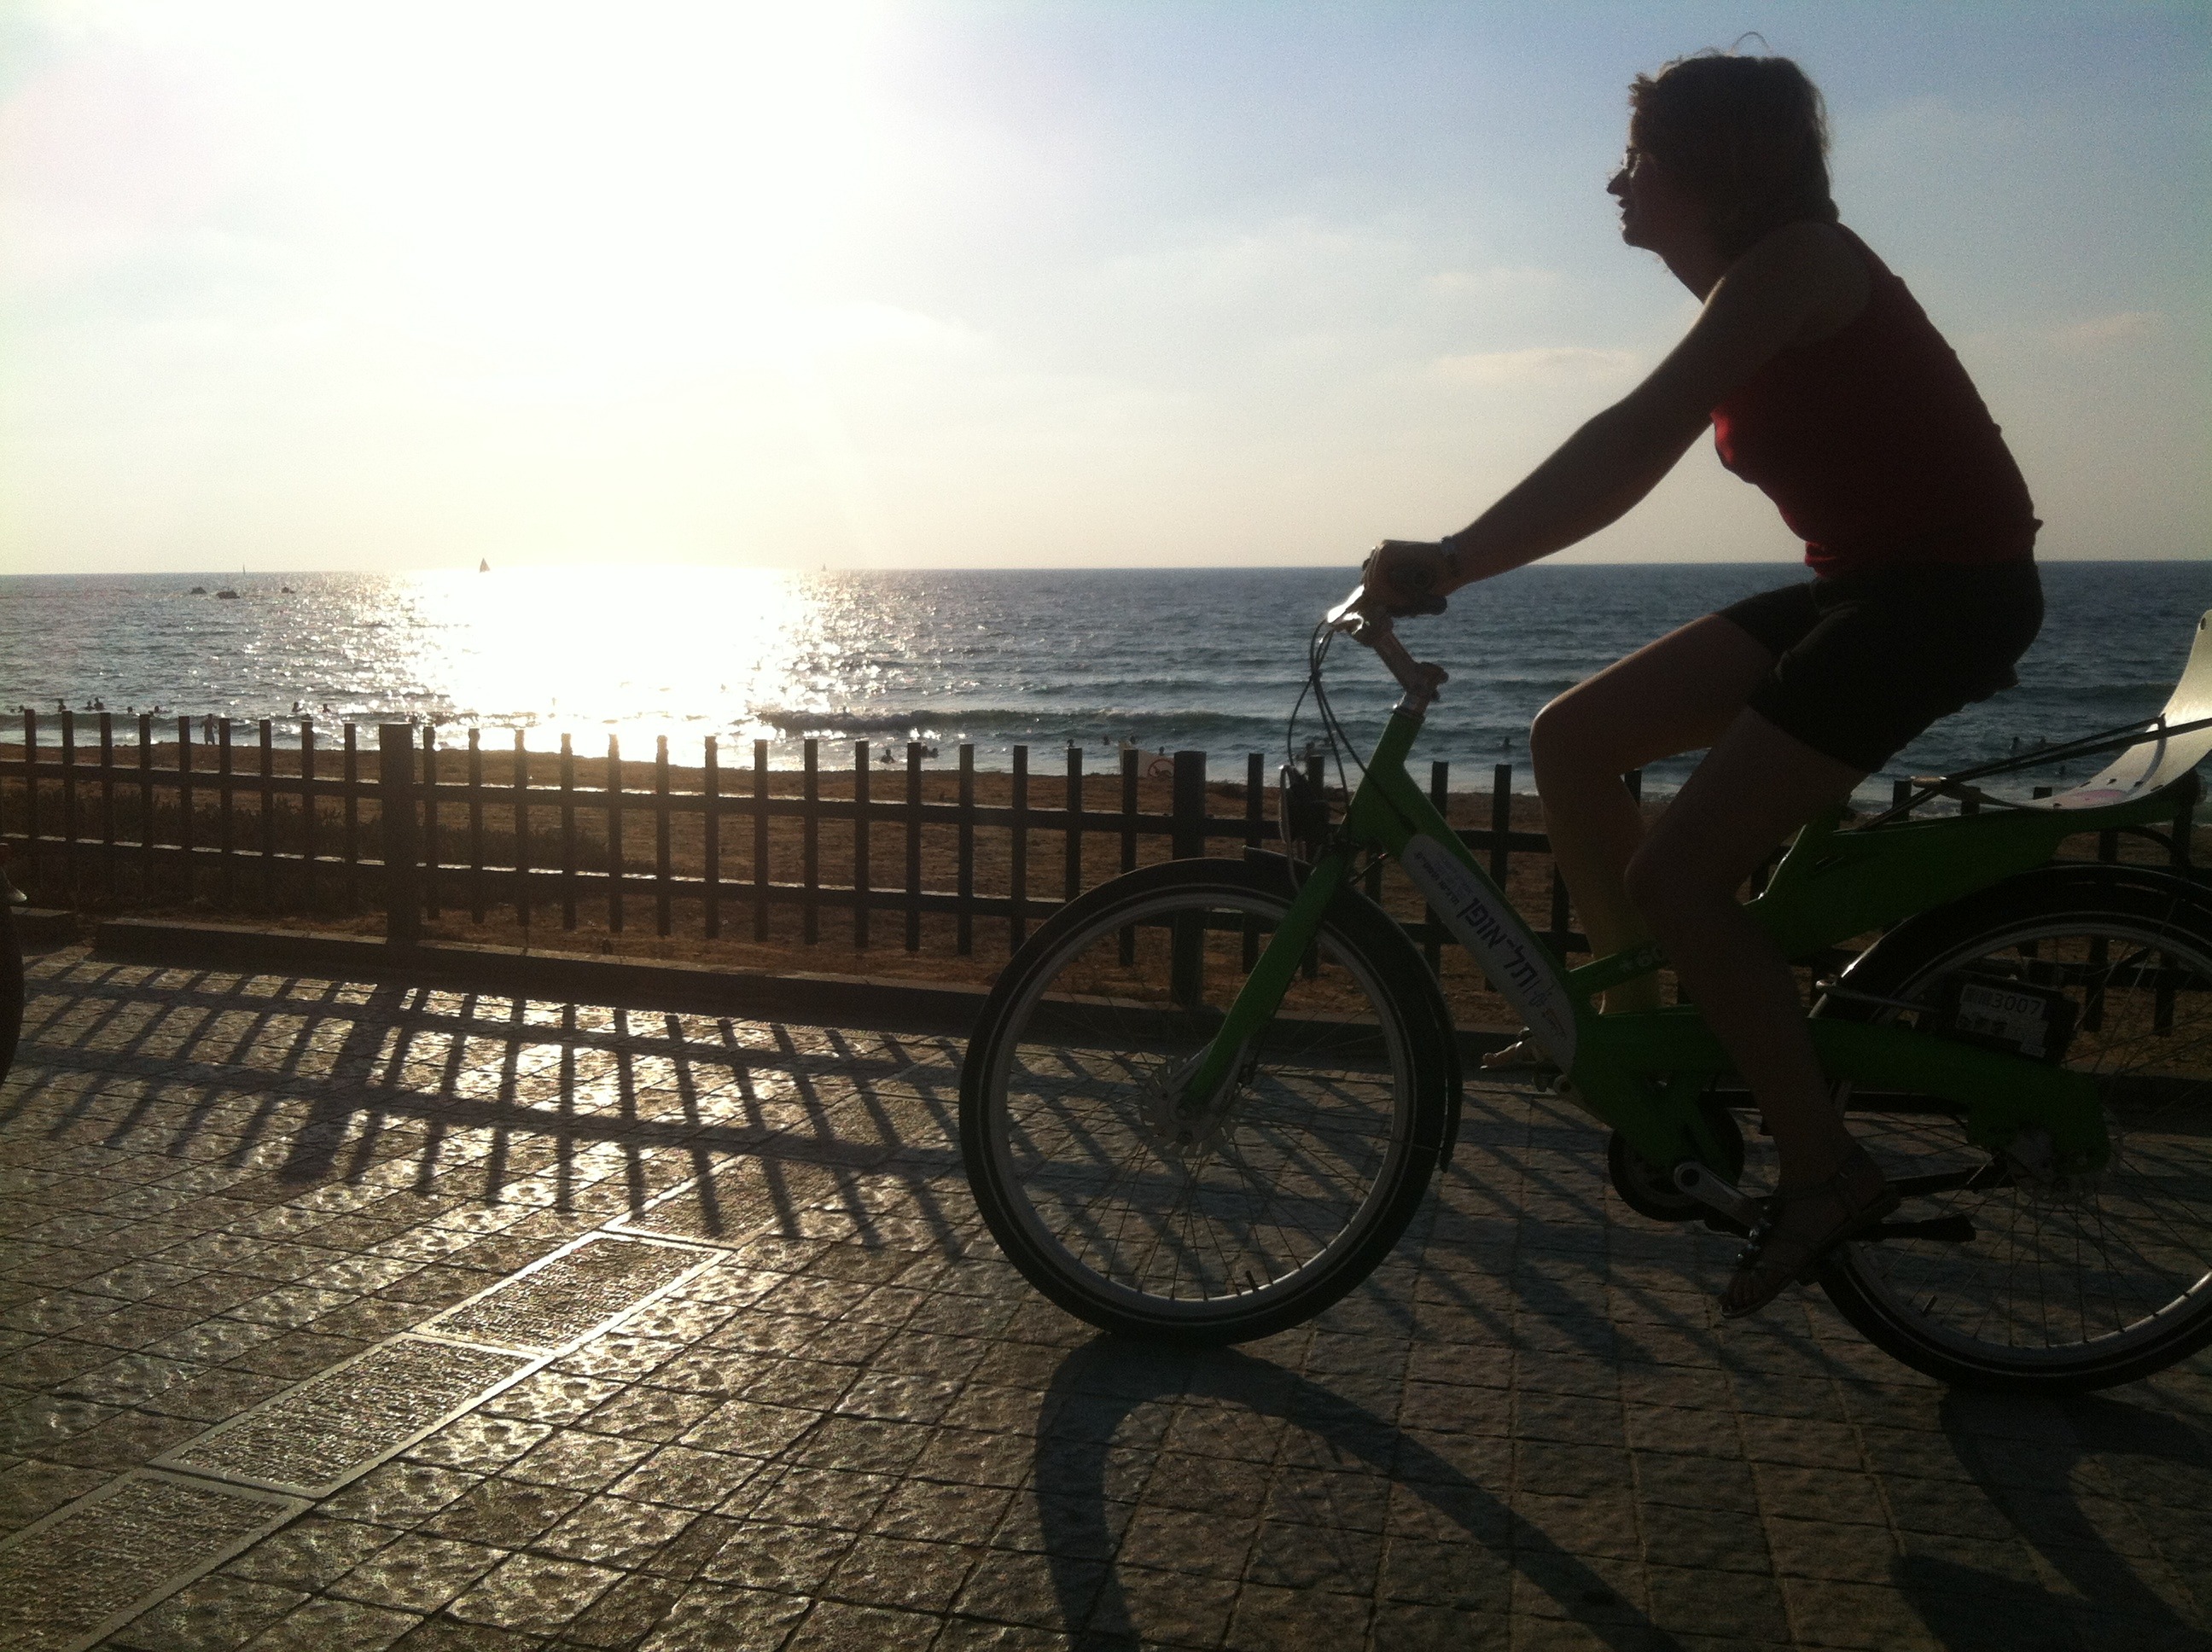
nature, sky, sunset, morning, bicycle, bike, evening, vehicle, action, cycle, sports equipment, mountain bike, cycling, sports, wheels, biking, exciting, free riding